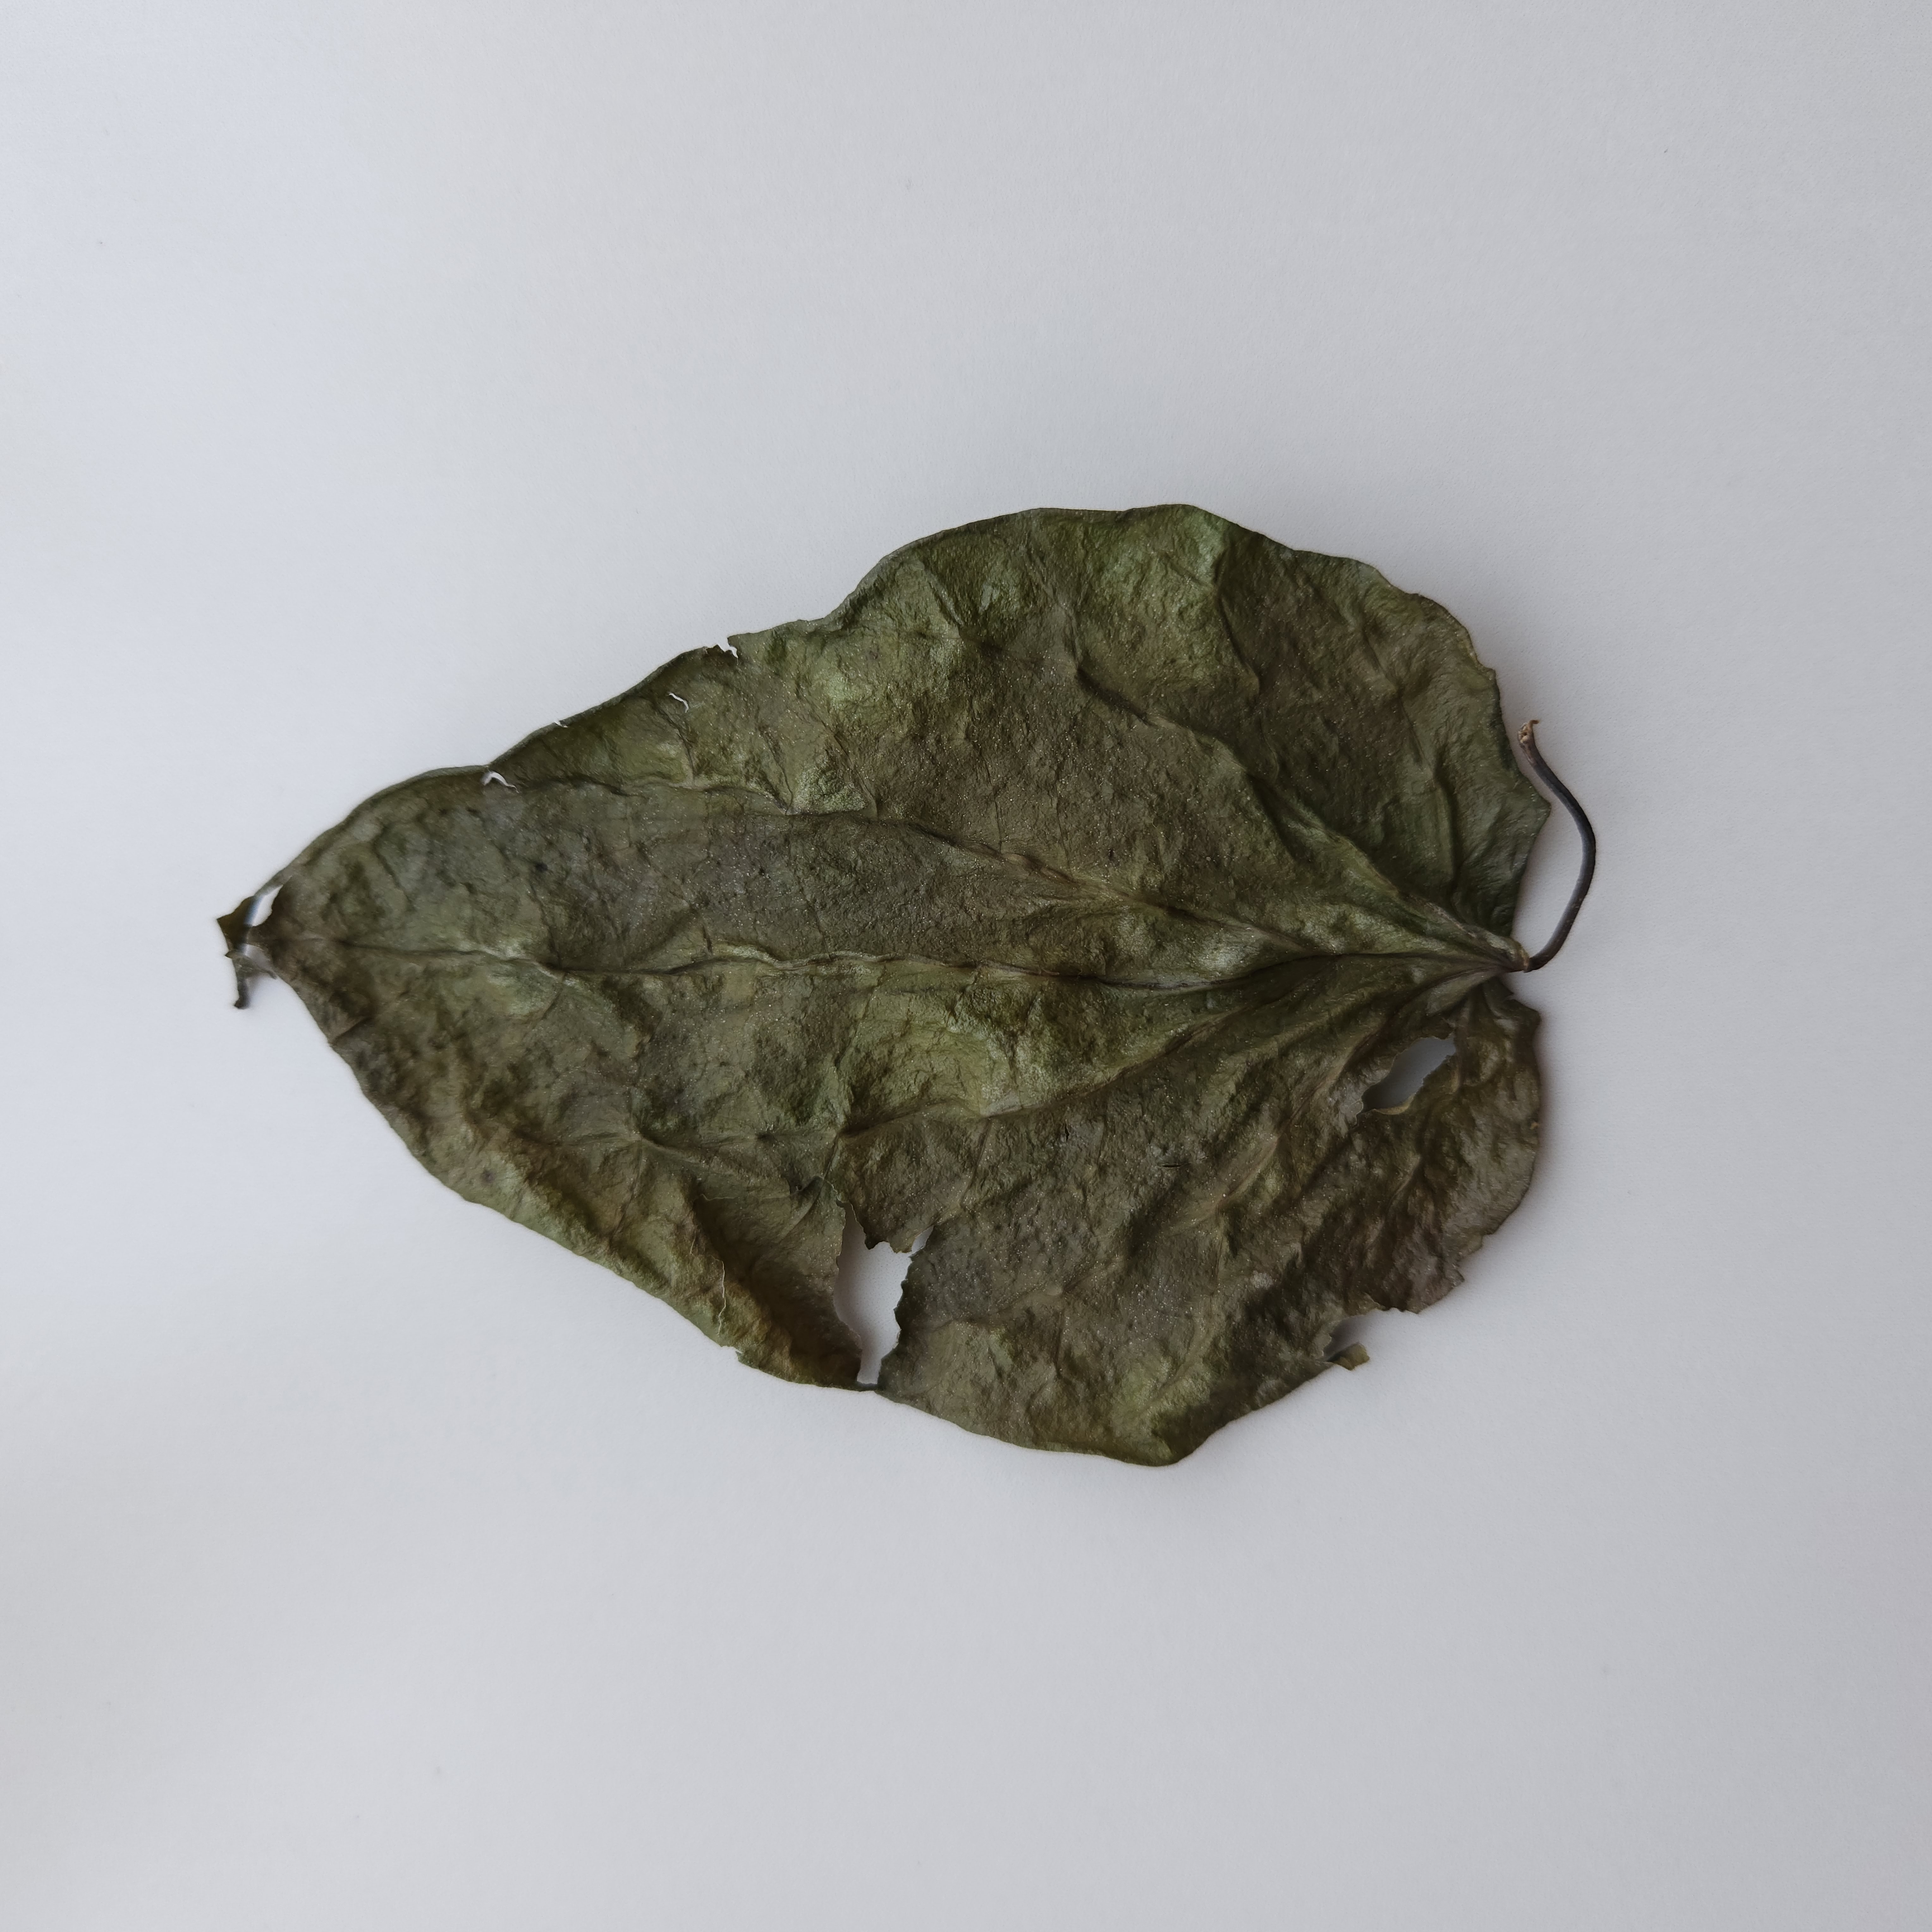
Label: Dried